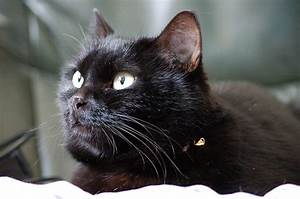
Label: cat